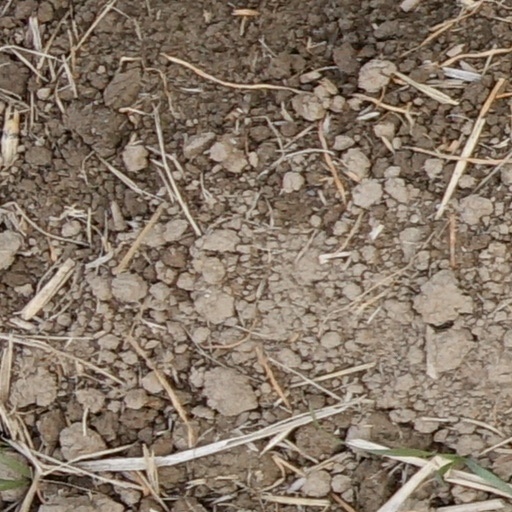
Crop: wheat